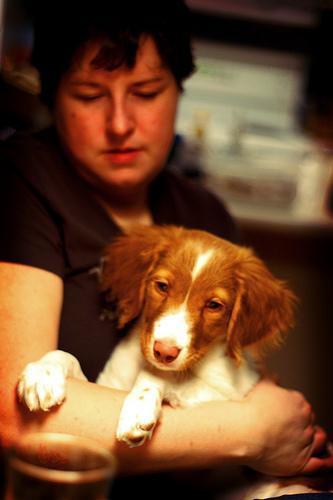
Brittany_spaniel